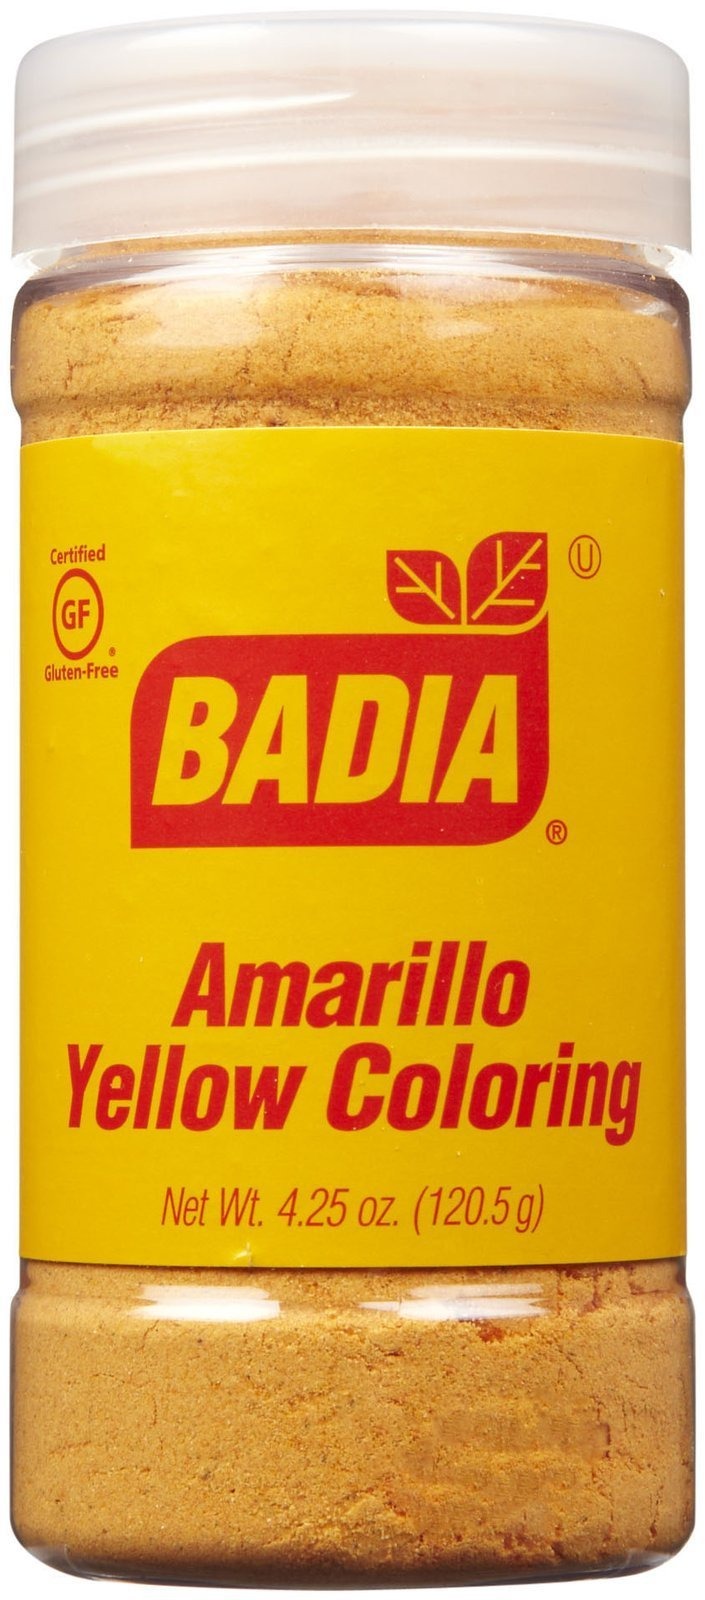
Item Name: Badia Food Coloring - Yellow - 4.25 oz
Bullet Point: Badia Food Coloring - Yellow - 4.25 oz
Product Description: Badia Food Coloring - Yellow - 4.25 oz
Value: 1.0
Unit: Count

Price: 8.84